Ghaziabad

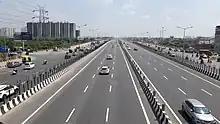
Delhi–Meerut Expressway connects Ghaziabad with Delhi and Meerut.

A proposal has been made to widen National Highway 24 (NH-24) from four to fourteen lanes on the stretch between the Ghaziabad-Delhi border and Dasna. Many residential and commercial projects are being built along the highway.